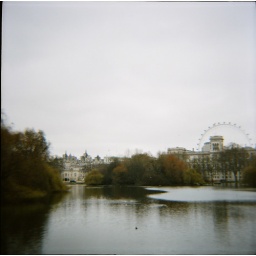
from a bridge crossing the lake in St. James Park of the London Eye (right) and Horse Guard Building (left)